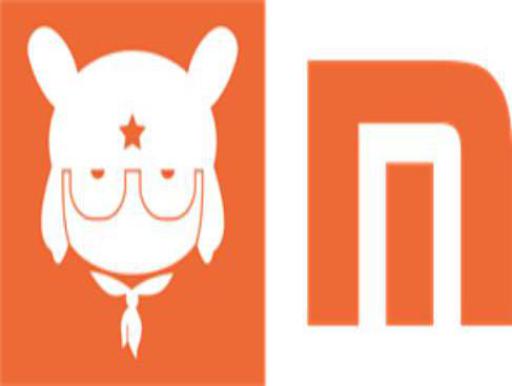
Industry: Electronic